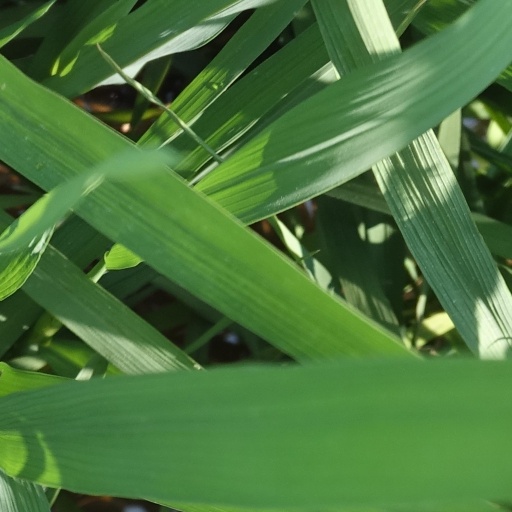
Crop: rice